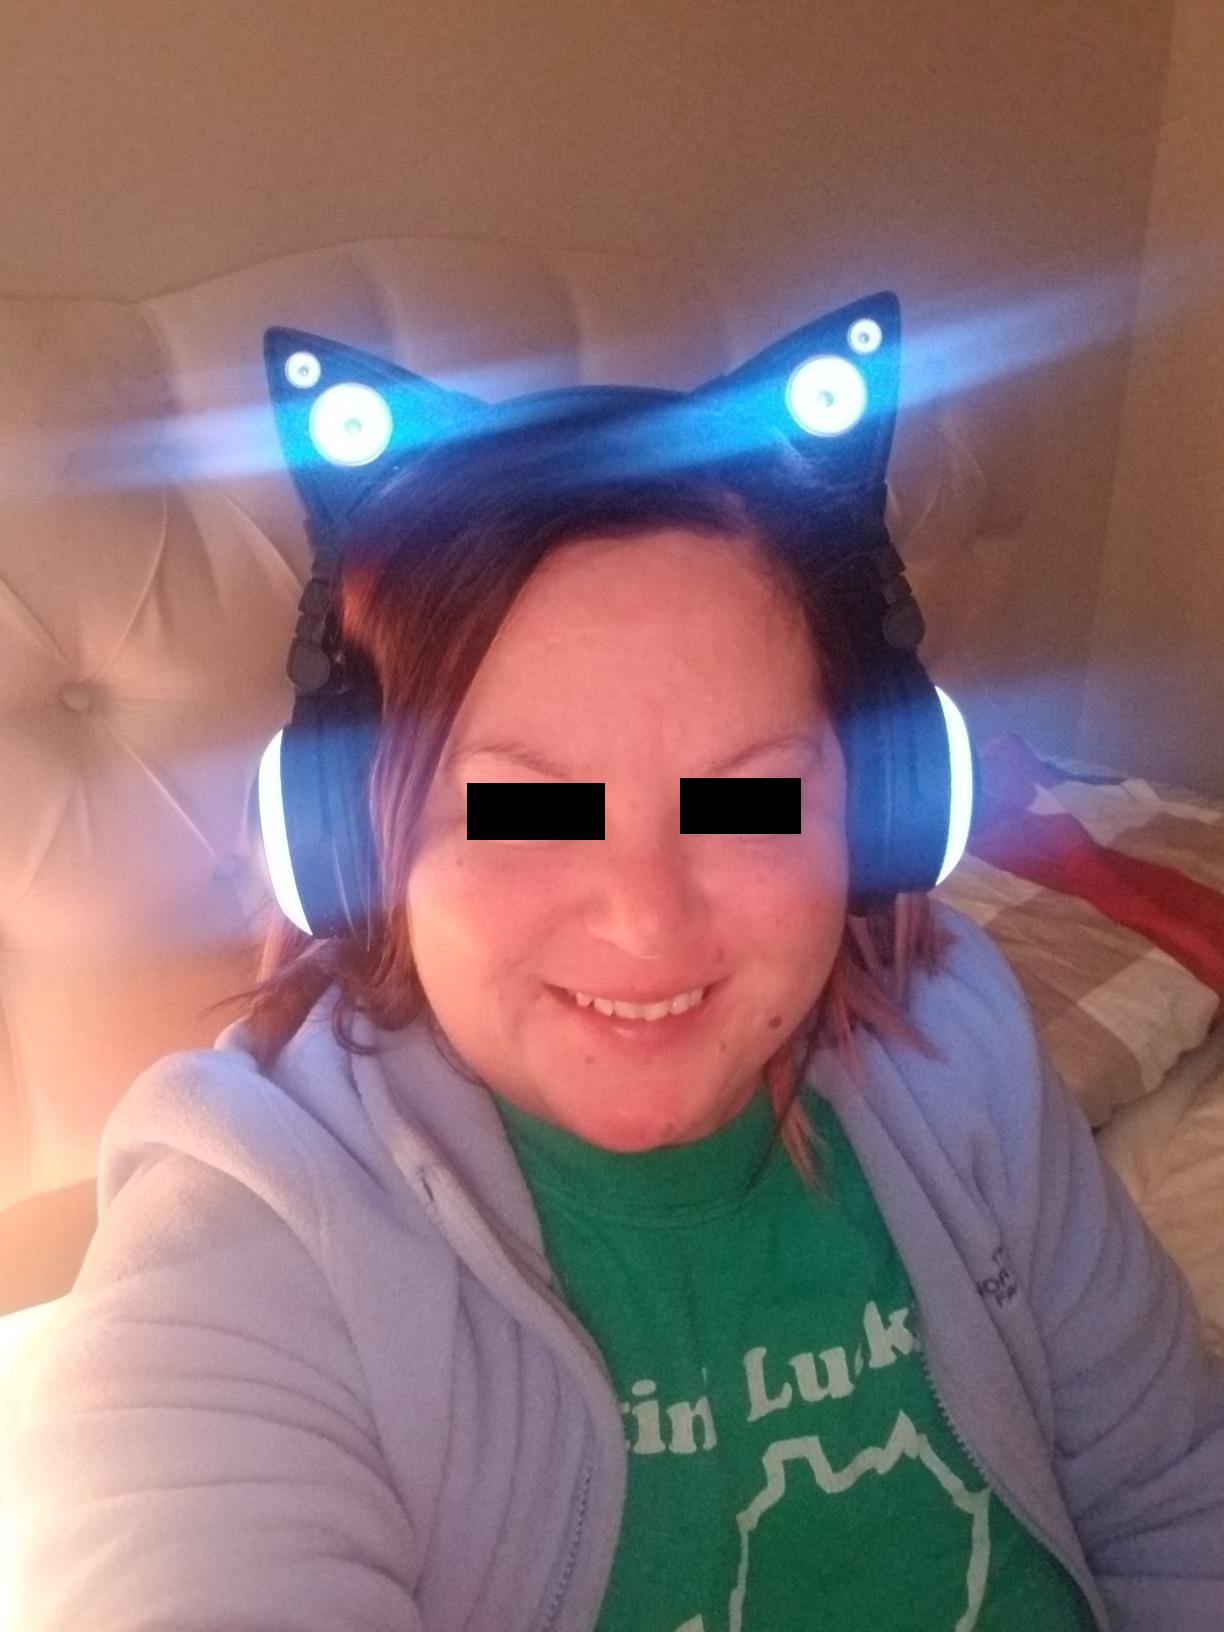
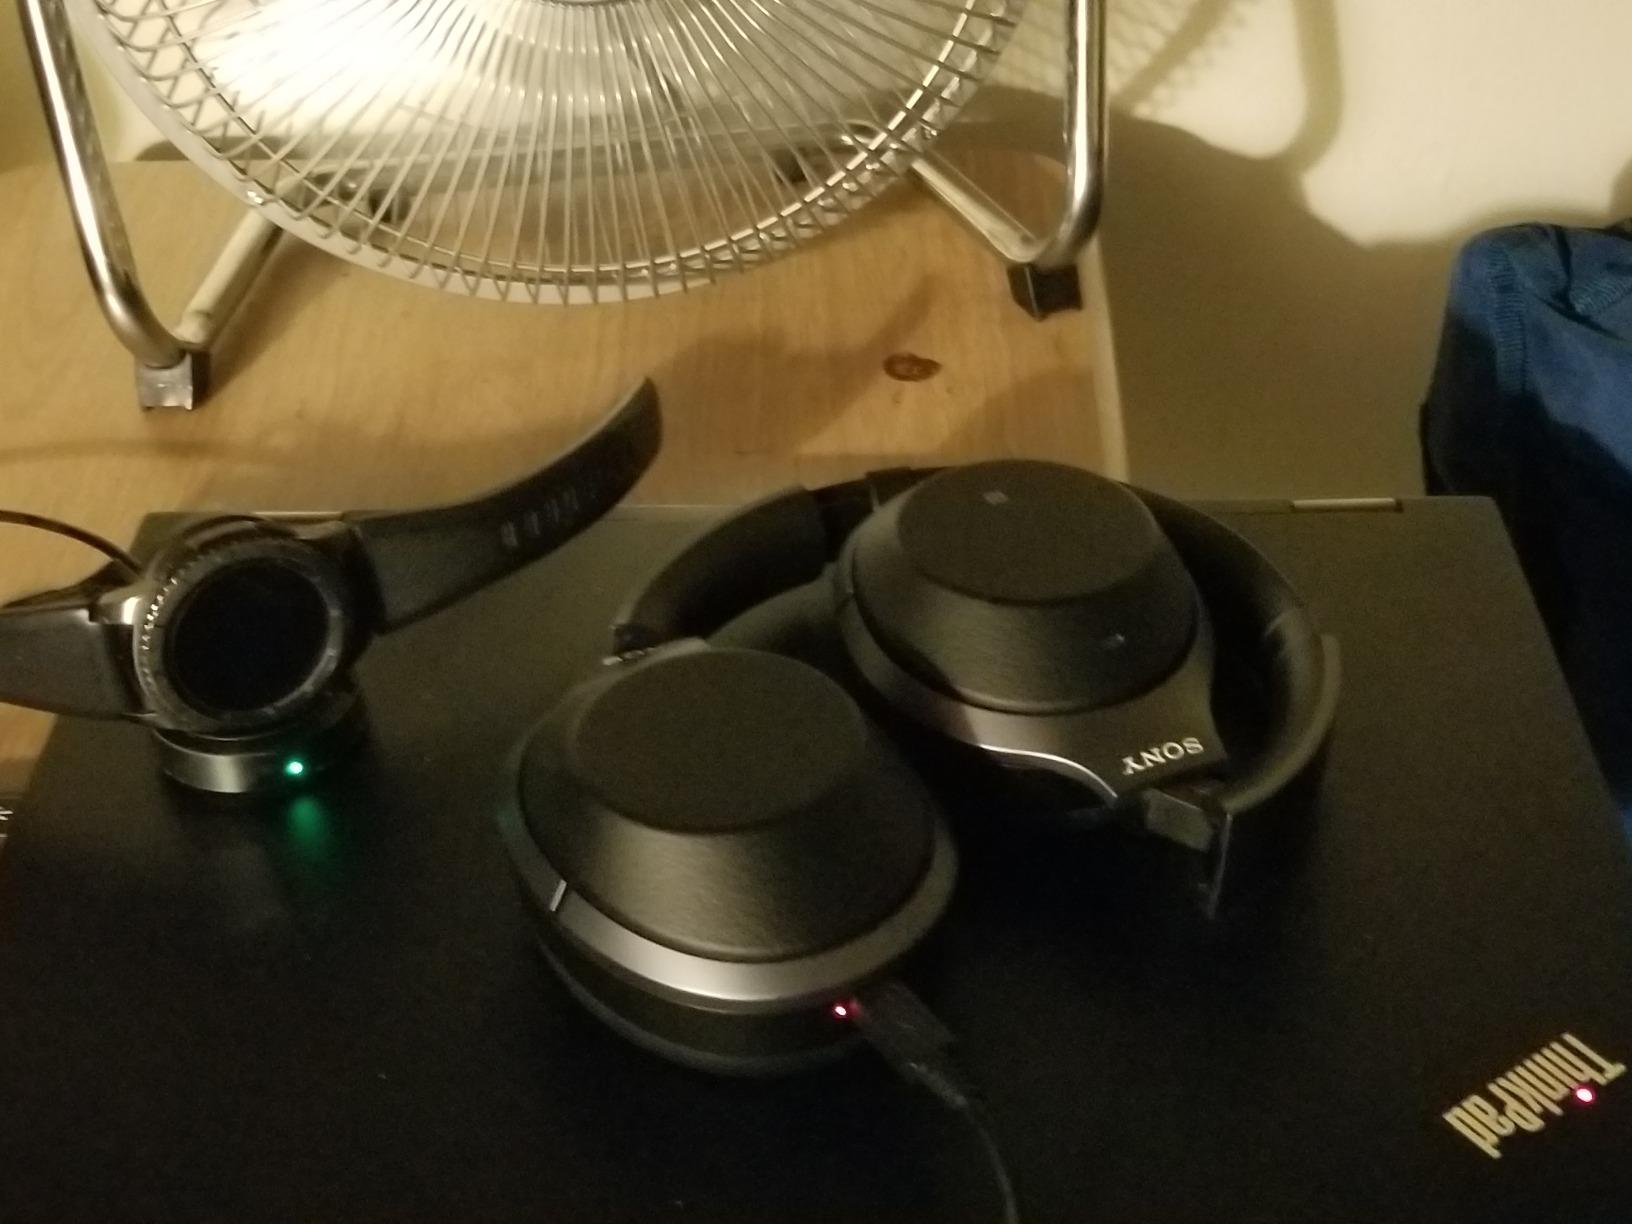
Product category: headphones
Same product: no